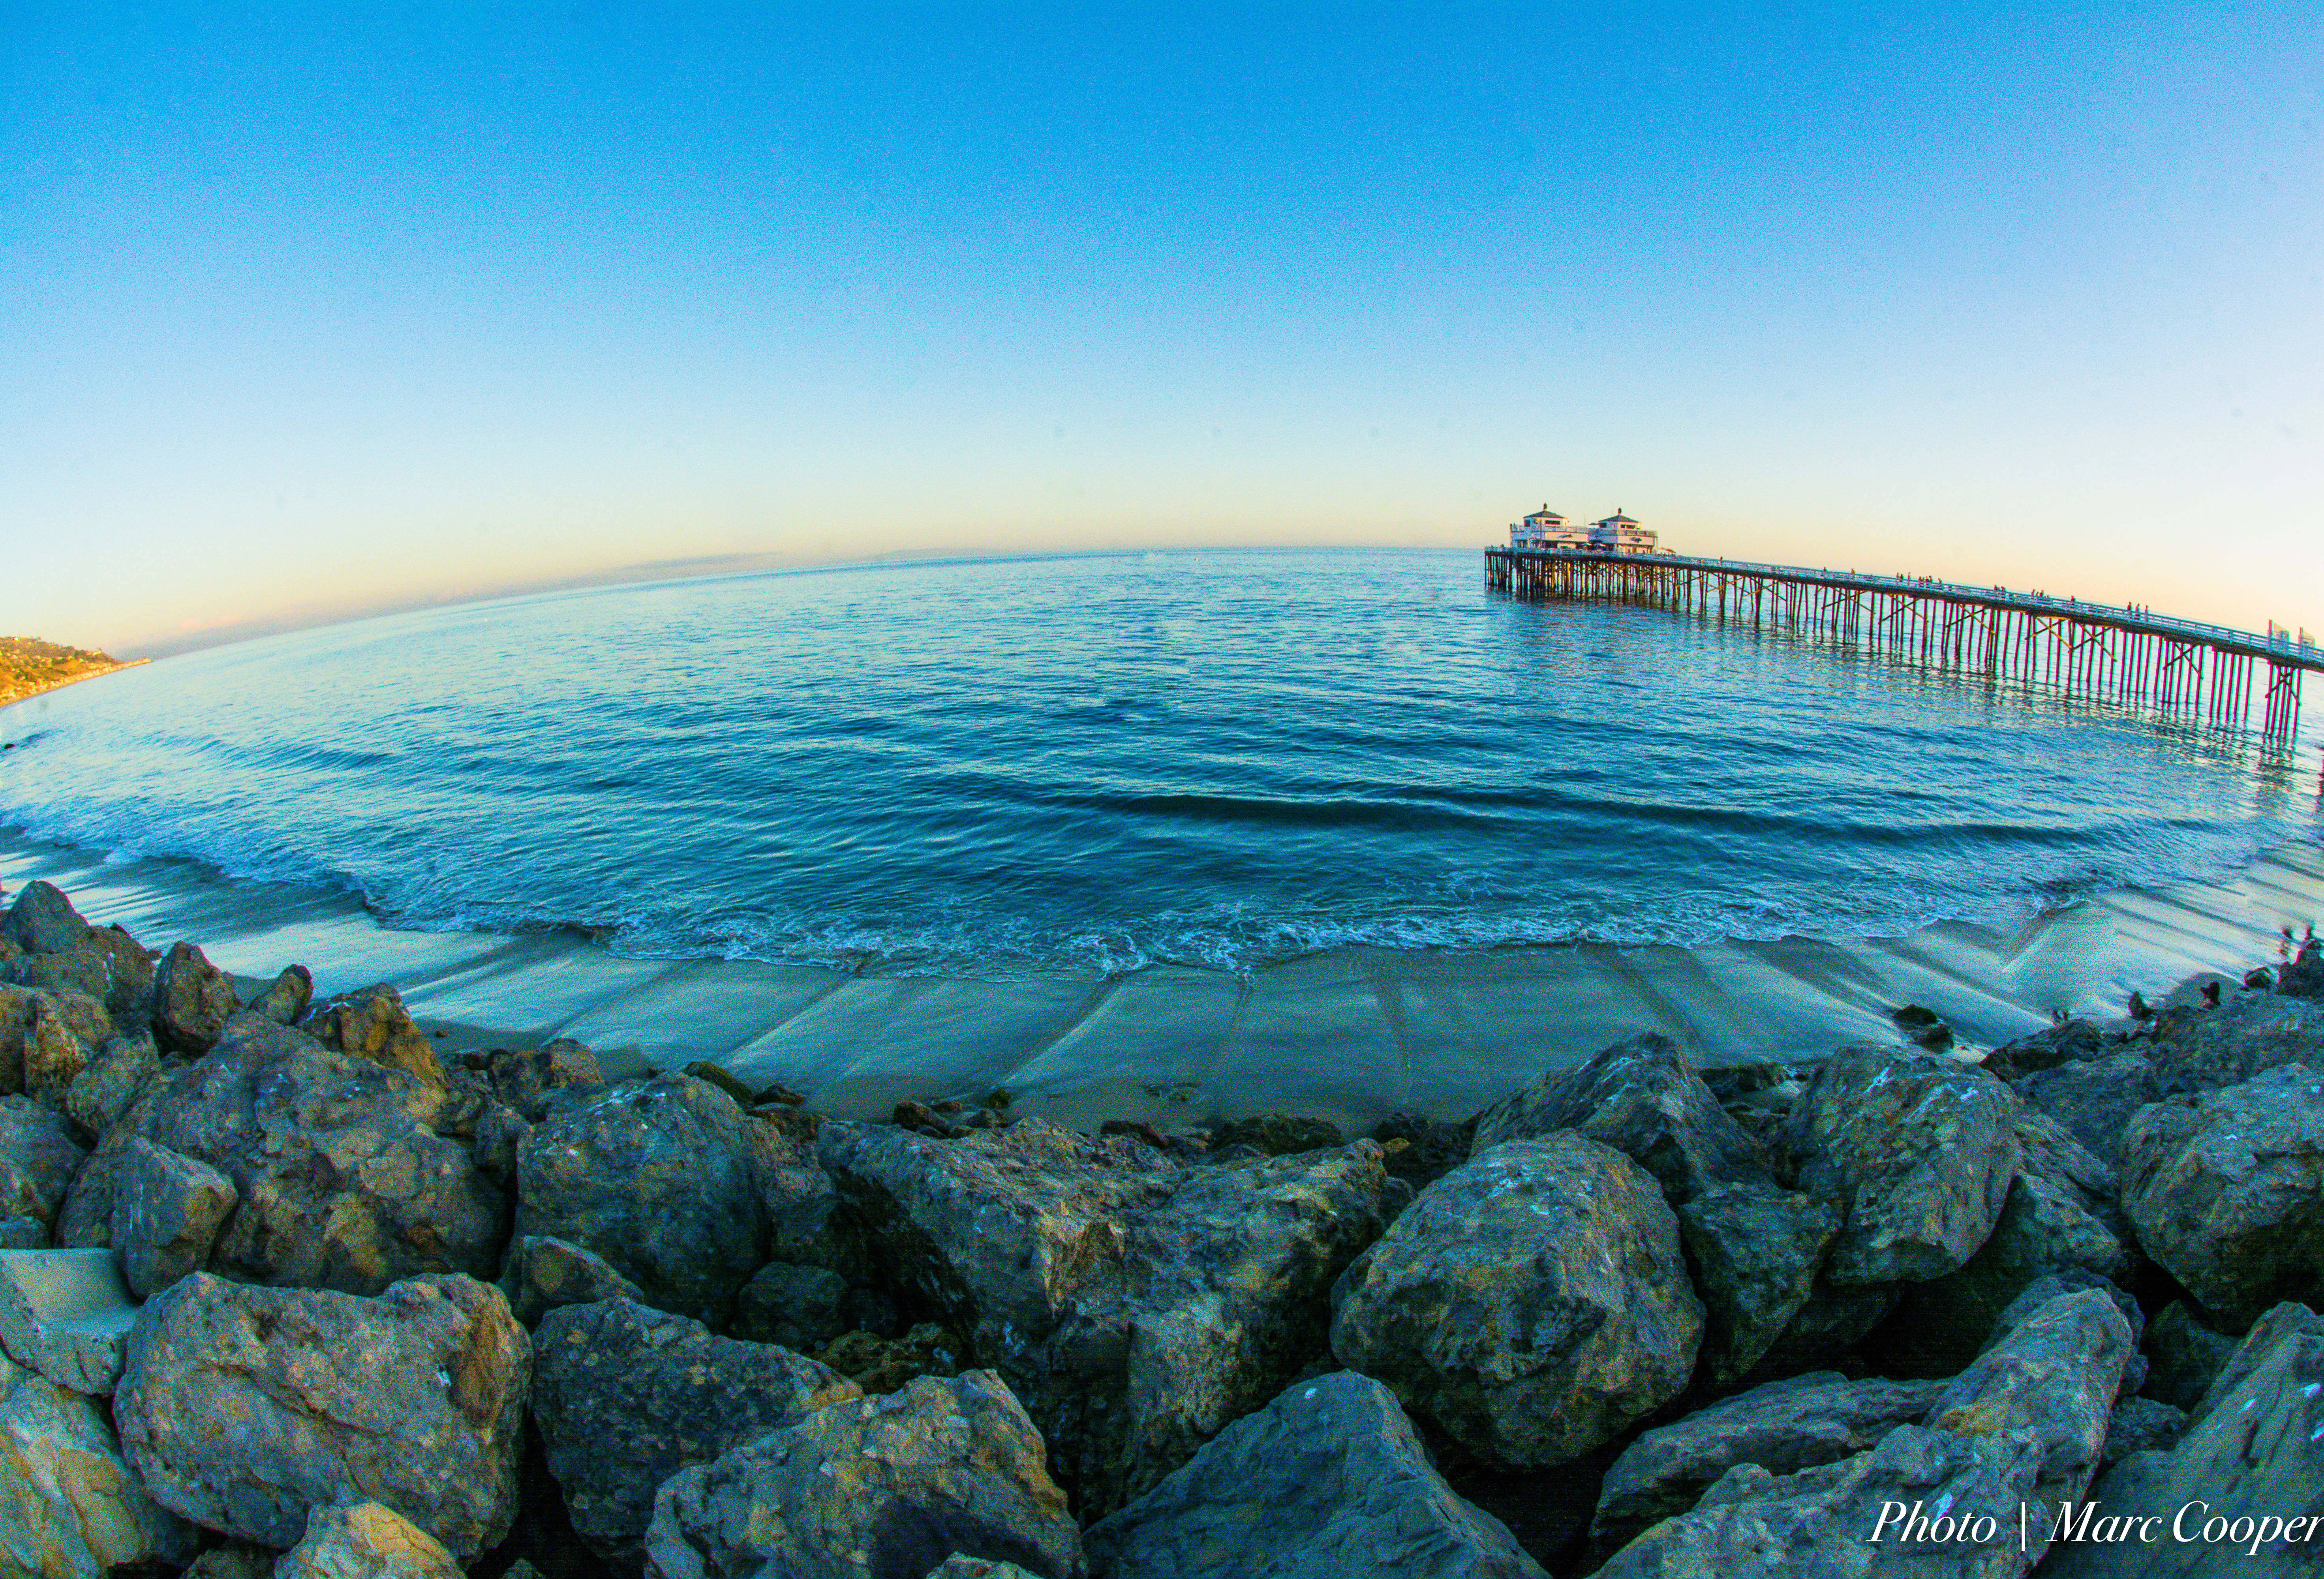
beach, sea, coast, rock, ocean, horizon, shore, wave, pier, vacation, cliff, cove, usa, lagoon, bay, terrain, california, cool image, malibu, seagulls, los, angeles, malibupier, i, cape, islet, wind wave